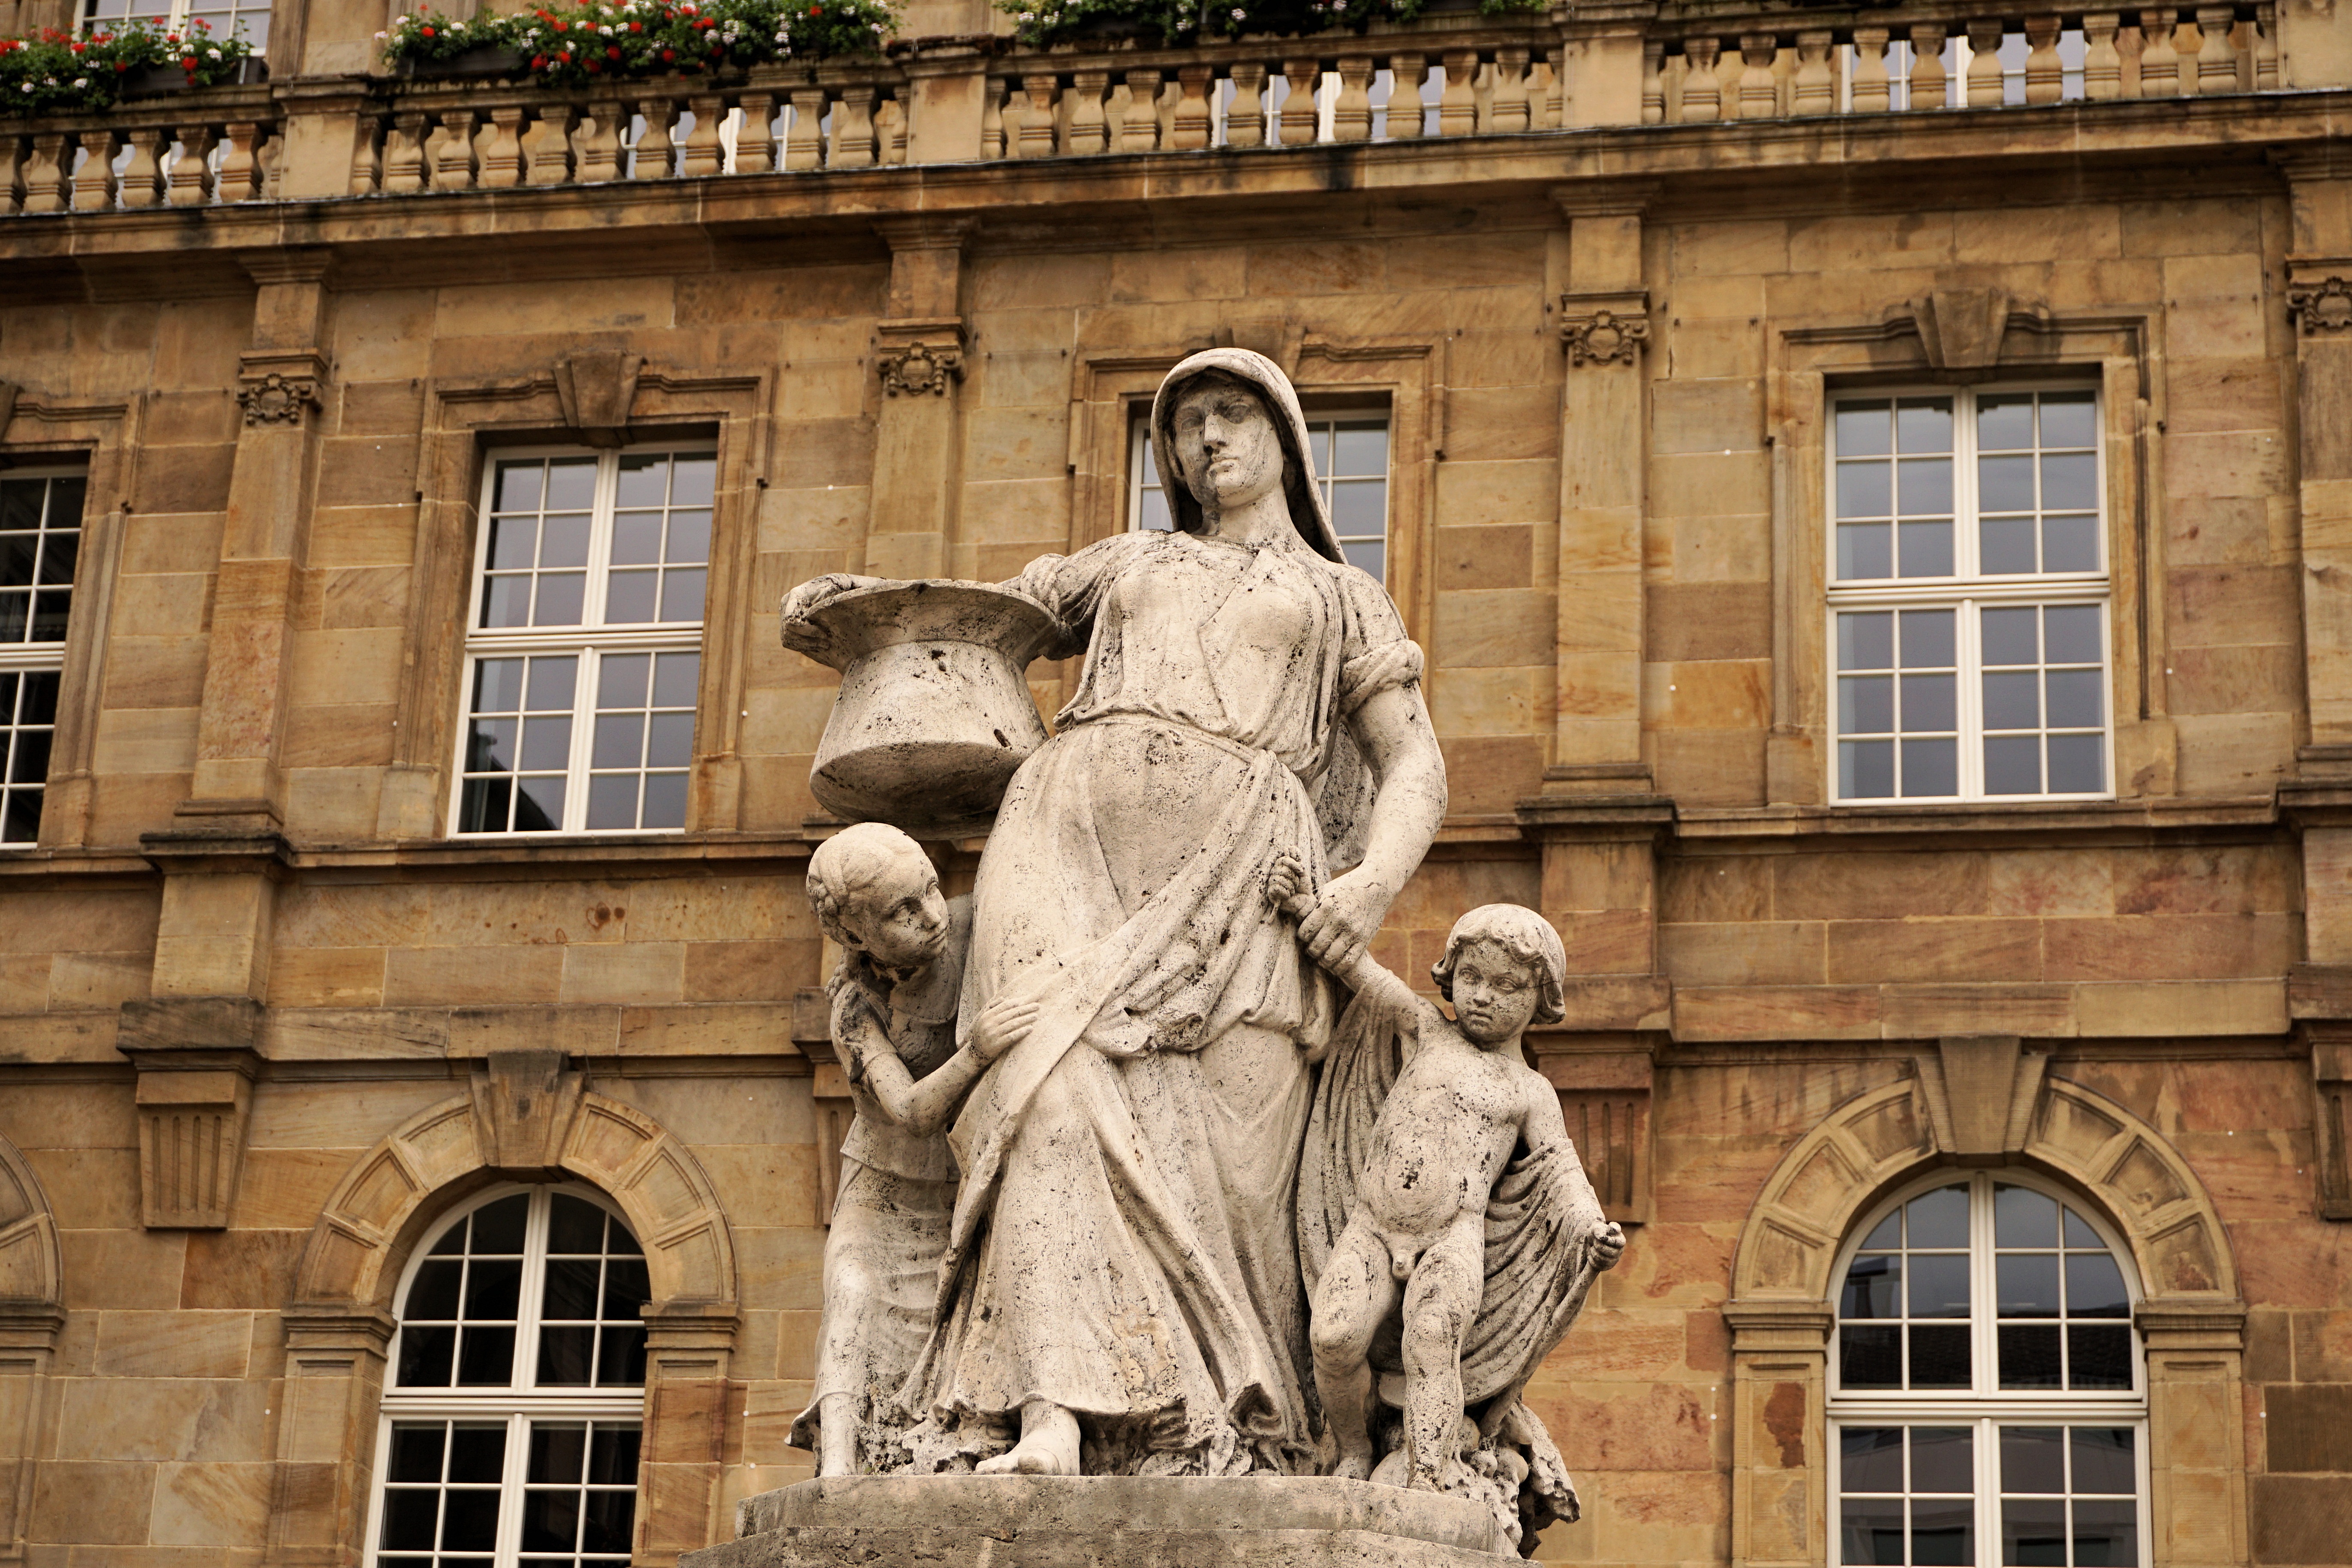
architecture, woman, building, monument, statue, landmark, child, facade, tourism, sculpture, art, history, middle ages, daughter, town hall, ancient rome, kassel, urban area, henschel fountain, ancient history, human settlement